Brescia Due

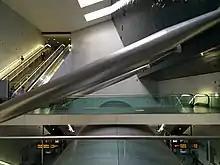
The interior of Bresciadue station

The urban bus service serves the area with lines 2, 4, 7, 10, 13, 14 and 15, connected to the rest of the city by the Kennedy overpass.